Connecticut-class battleship

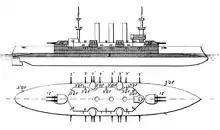
Line-drawing of the "Connecticut" class

The initial version of the "Connecticut" design, proposed by BuOrd, featured a secondary battery of twenty-four 7-inch guns with the same number of guns for defense against torpedo boats. The armor layout was more comprehensive but thinner, and displacement rose to . BuOrd determined that a longer and finer hull shape, coupled with a small increase in engine power, would maintain the standard speed of . The Bureau of Construction and Repair (C&R) proposed a ship more closely based on the "Virginia"s, with the same two-story turrets and mixed 6- and 8-inch secondary battery, on a displacement of . This design featured only eight 3-inch guns, which was deemed wholly insufficient to defend the ship from small craft.